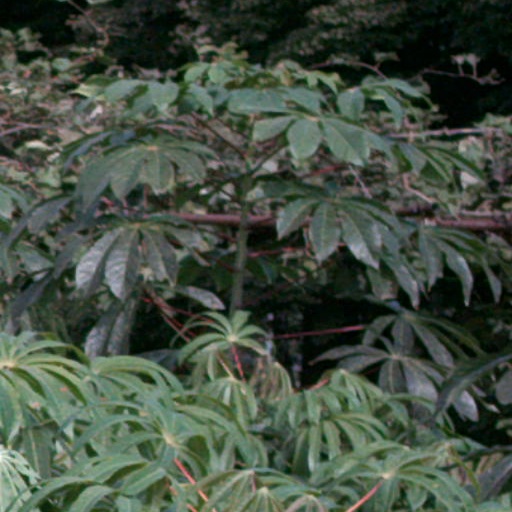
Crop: cassava